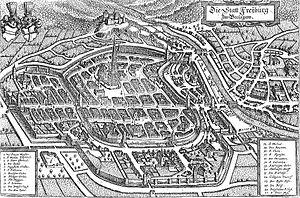
Burg Fribourg, le château de Fribourg, est un château disparu.